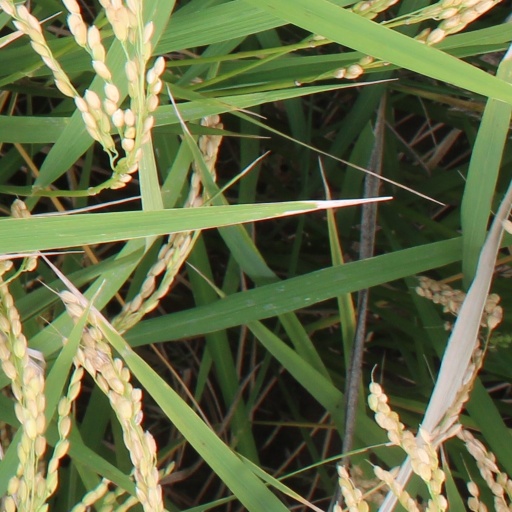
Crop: rice